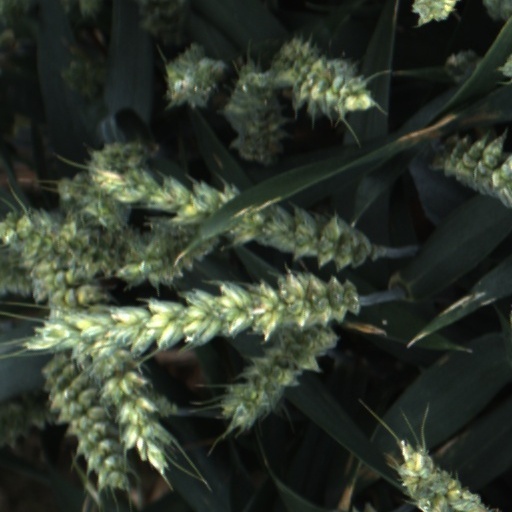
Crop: wheat